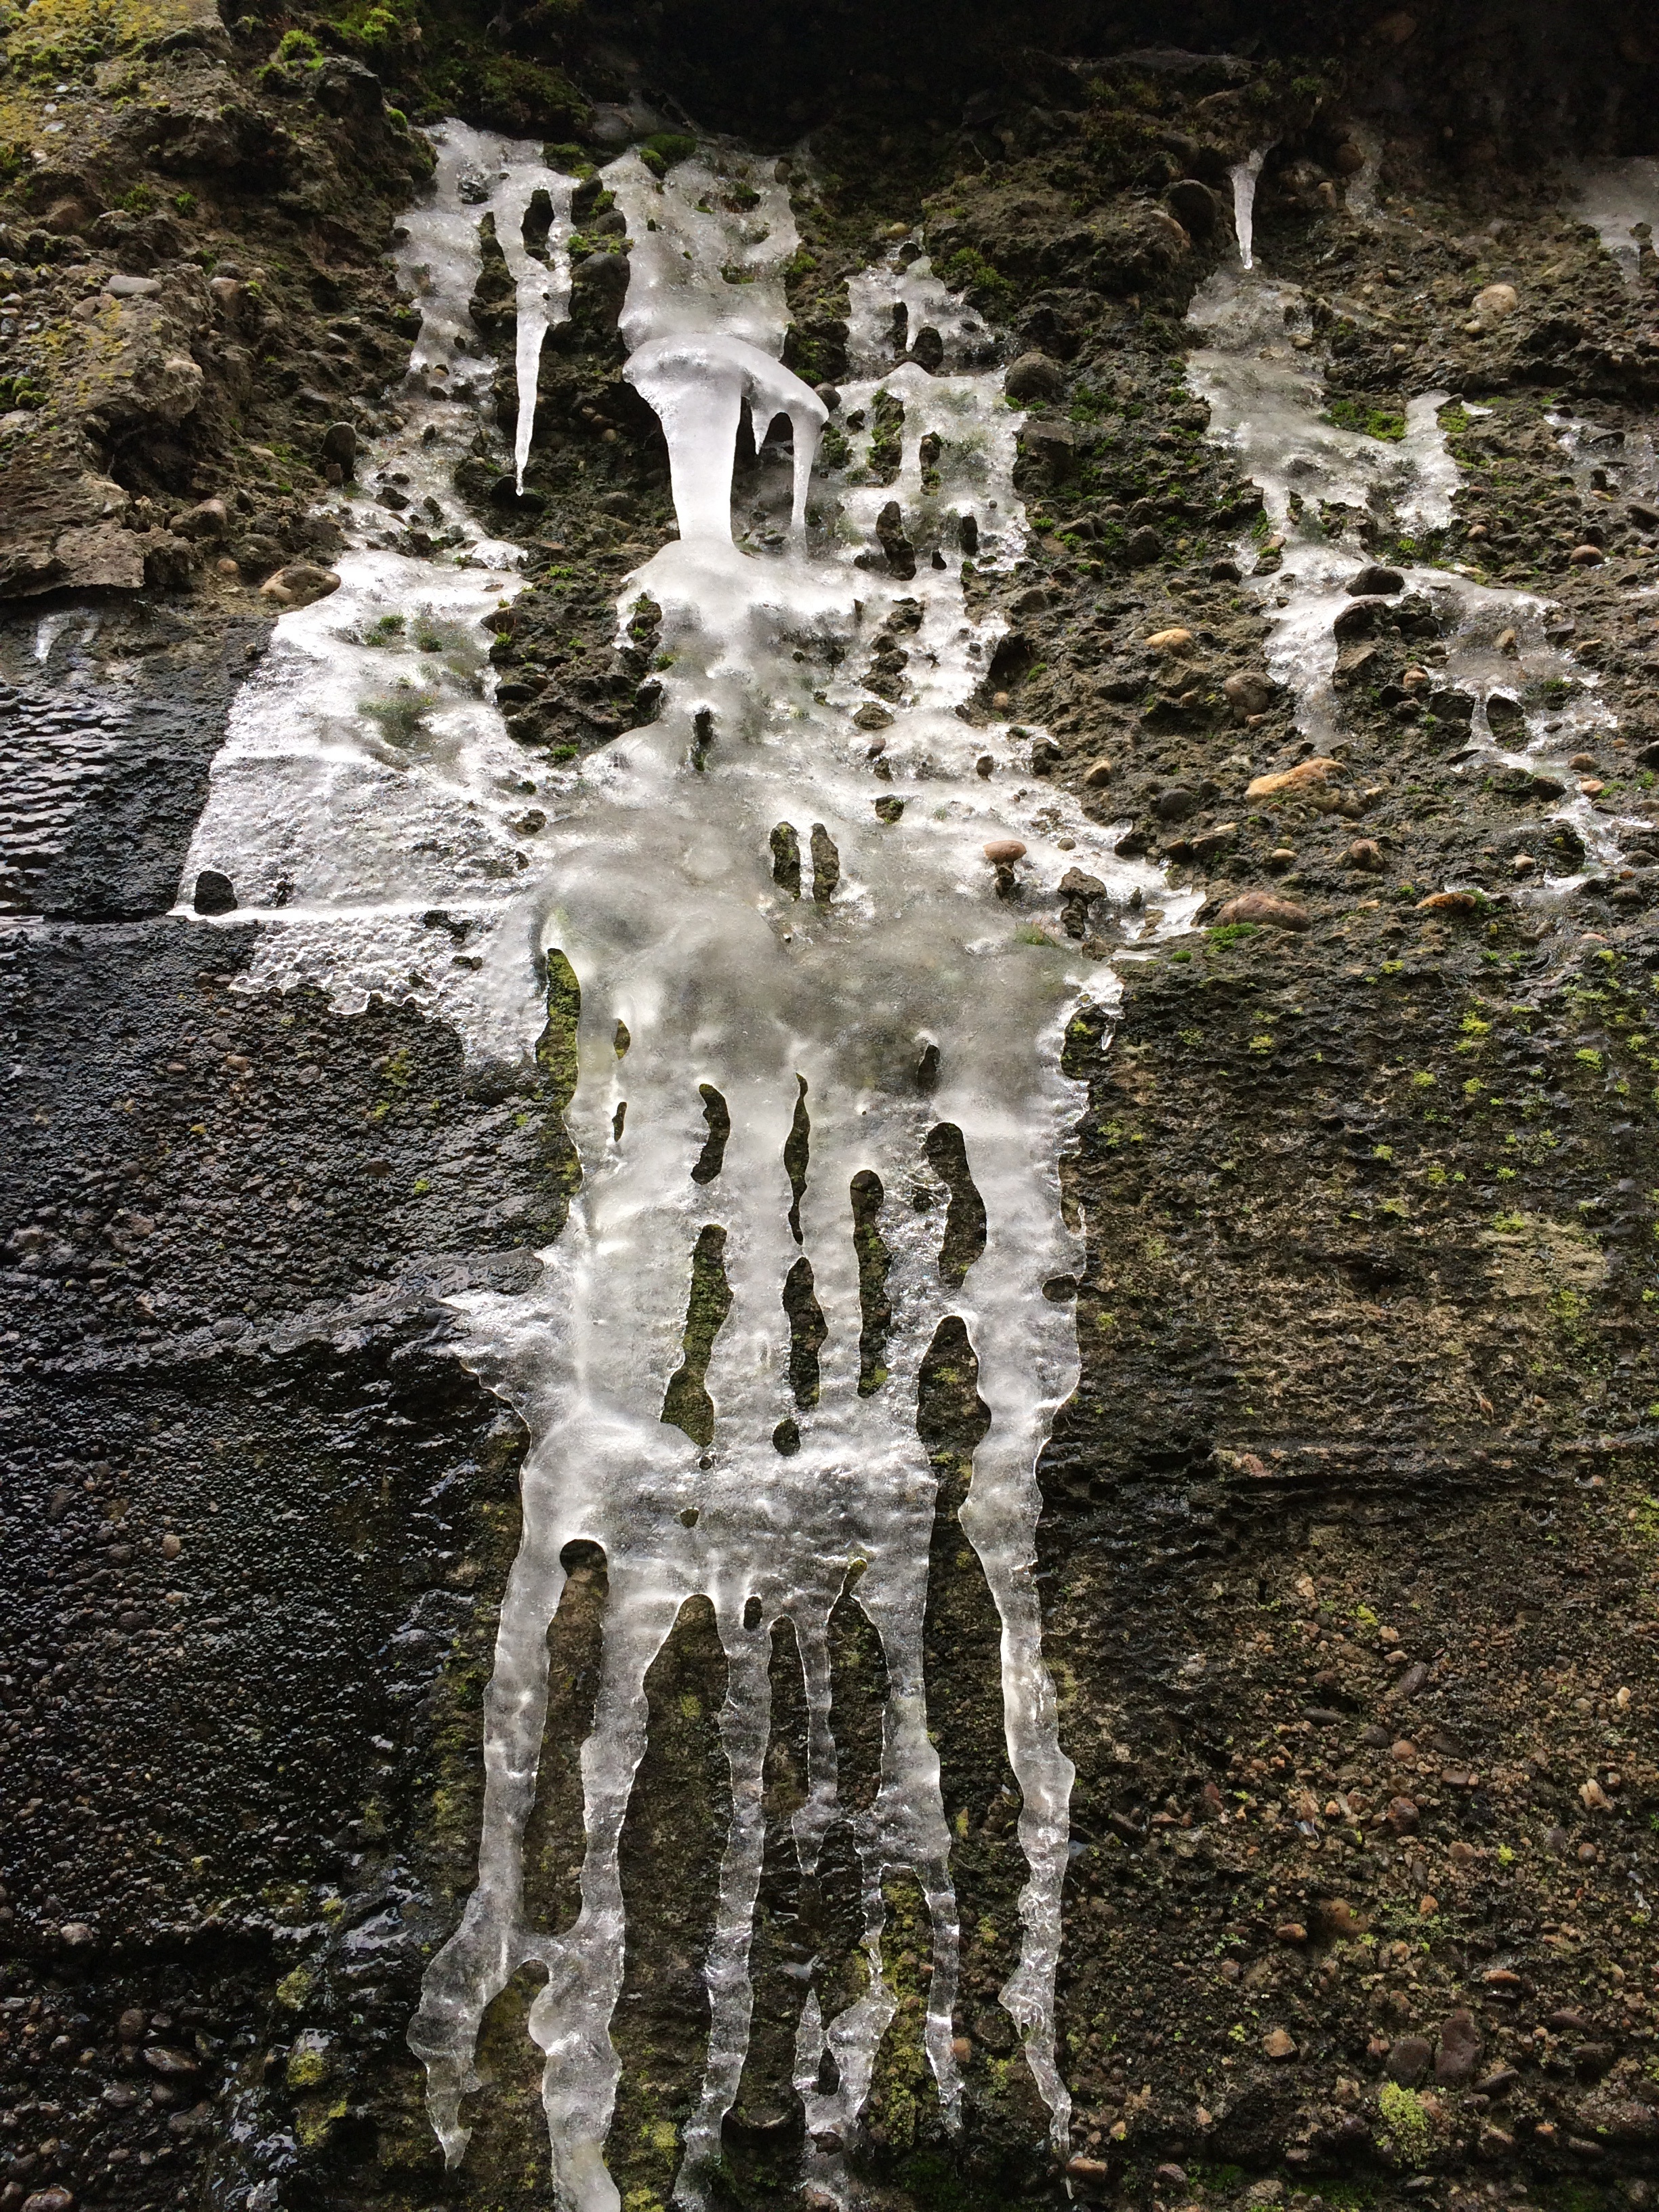
tree, water, nature, rock, waterfall, cold, winter, frost, formation, stream, ice, reflection, freeze, frozen, season, art, chill, icicle, water feature